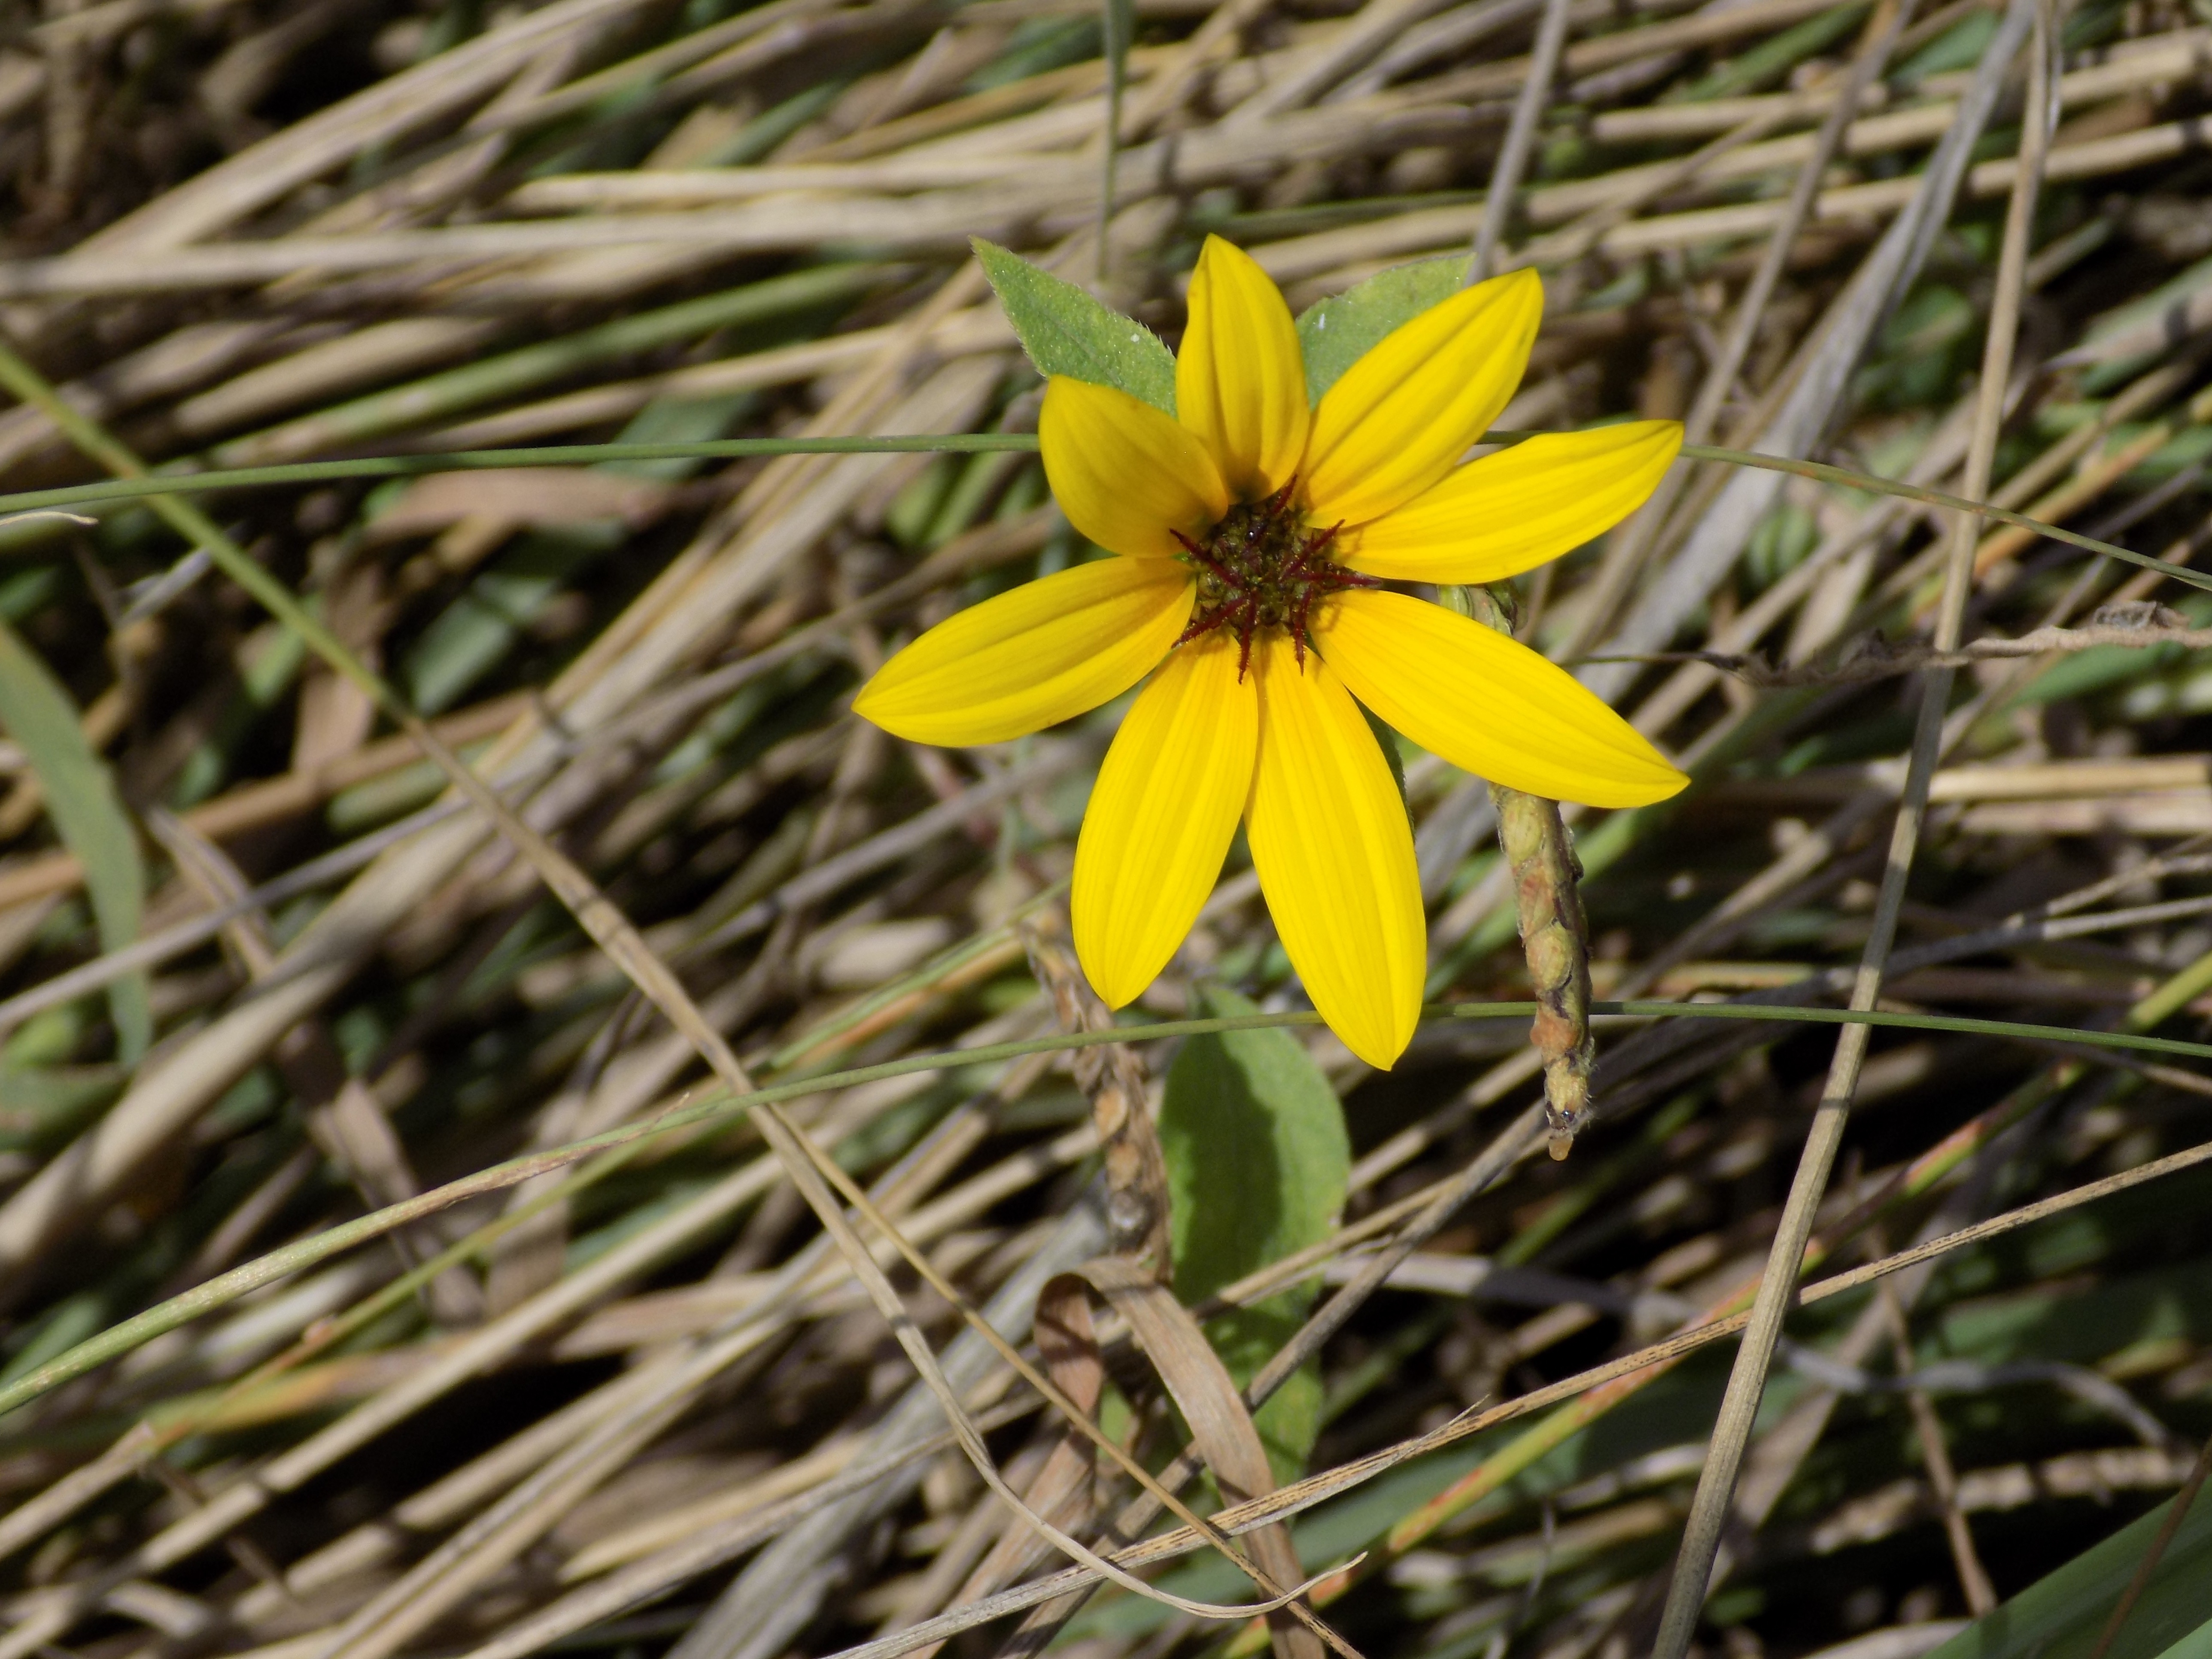
nature, plant, meadow, prairie, flower, botany, yellow, flora, fauna, wildflower, close up, macro photography, flowering plant, daisy family, land plant